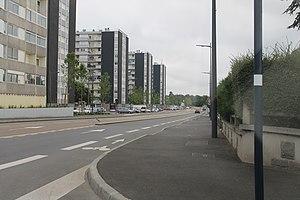
Tronçon TEO - Balzac
TEO est l'appellation d'une future ligne de bus à haut niveau de service de la ville de Saint-Brieuc, dont sa mise en service est prévu pour 2020. TEO sera exploité par la SPL Baie d'Armor Transports, exploitant du réseau TUB auquel la ligne sera intégrée. Son tracé sera d'environ huit kilomètres de long pour 21 stations et sera accompagnées de deux parcs relais.